Salvatore Todaro (naval officer)

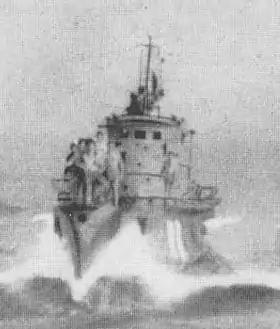
"Comandante Cappellini", commanded by Todaro during the battle of the Atlantic.

On the night of 16 October 1940, during its first Atlantic patrol off the island of Madeira, "Cappellini" sighted the Belgian steamer "Kabalo" (5,186 tons), carrying aircraft spare parts, and after unsuccessfully firing three torpedoes, sank her with its deck gun. Afterwards, the submarine approached a lifeboat containing twenty-six survivors and towed it for four days towards the Azores; when the boat started sinking after being damaged by the heavy seas, on the fourth day, Todaro had the survivors taken aboard his submarine and proceeded to Salt Island, where they were safely landed in neutral territory. To a Belgian officer who expressed his surprise for his sinker's humanitarian initiative, Todaro replied "I am a seaman like you. I am convinced that in my place you would have done the same".